Adam von Trott zu Solz

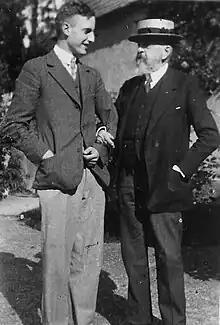
Adam von Trott zu Solz and his father,

Trott was born in Potsdam, Brandenburg, into the Protestant Trott zu Solz dynasty, members of the Hessian "Uradel" nobility. He was the fifth child of the Prussian Culture Minister August von Trott zu Solz (1855–1938) and his wife Emilie Eleonore von Schweinitz (1875–1948), whose father served as German ambassador in Vienna and Saint Petersburg. By her mother, Anna Jay, Emilie Eleonore was a great-great granddaughter of John Jay, one of the Founding Fathers of the United States and the first Chief Justice of the United States.